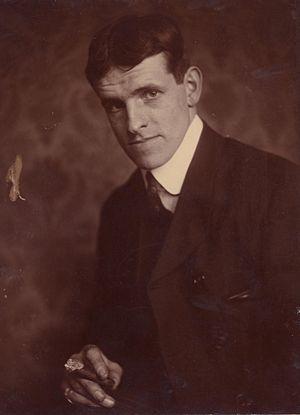
John Butler Yeats, dit Jack Butler Yeats, est un artiste irlandais surtout connu comme peintre qui fut également illustrateur et auteur de bande dessinée à ses débuts.